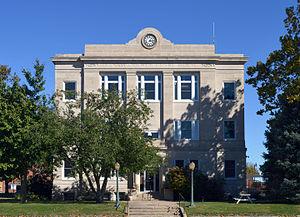
Le comté de Putnam est un comté des États-Unis, situé dans l'État du Missouri. Le siège du comté se situe à Unionville. Le comté fut nommé en hommage au général Israel Putnam. Au recensement de 2000, la population était constituée de 5 223 individus.